Mirror Master

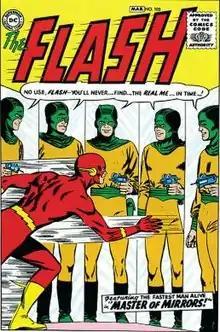
Mirror Master (Scudder) in his first appearance.

Samuel Joseph Scudder is a simple convict, but has the goal to learn how to get inside the reflection of a mirror. Stumbling into a hall of mirrors, he experiments and discovers a way to get in his own reflection. He uses this power to become the criminal Mirror Master, and is a frequent foe of the Flash.